Deusto Bridge

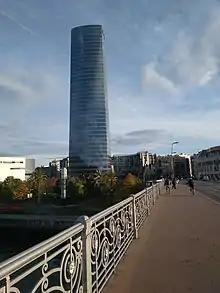

Until 1992, stable traffic of ships was maintained, which made it necessary to open the bridge. Its last commercial opening was on 4 May 1995, which made way for a ship of the shipping company Pinillos. The construction of the , with a clearance lower than that of the Deusto Bridge, prevented the passage of larger boats and made it unnecessary to open the bridge. The welding and definitive immobilization of the bridge were considered, and it was decided to keep the bridge active so that it could be opened for commemorations and festivities. The last opening was held in March 2008, which made way for the 28th edition of the rowing competition.